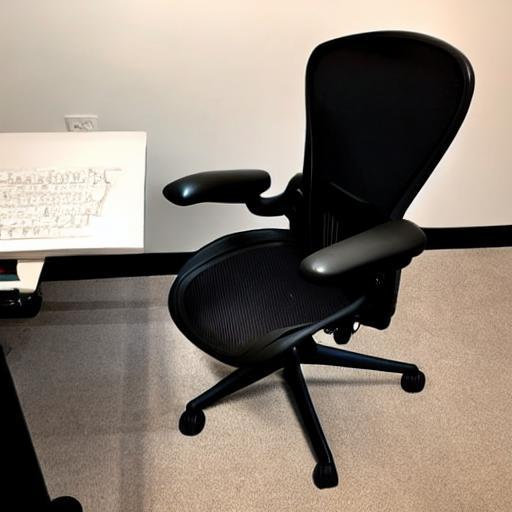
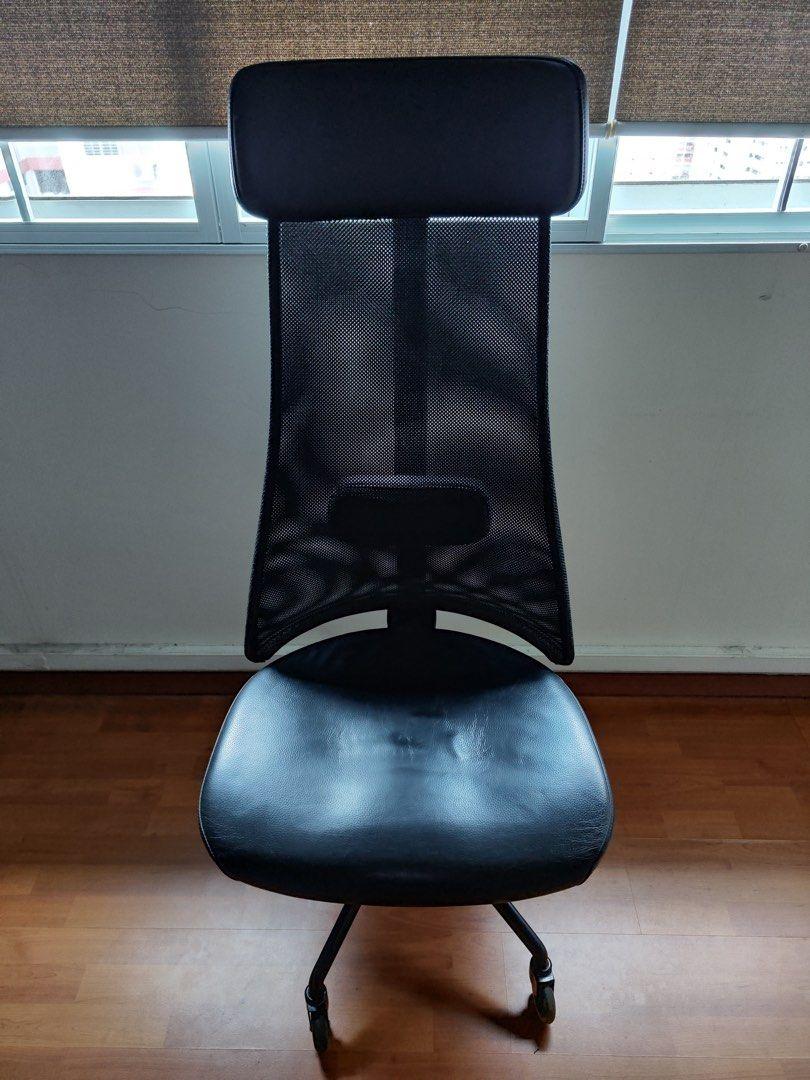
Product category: items_chair
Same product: no